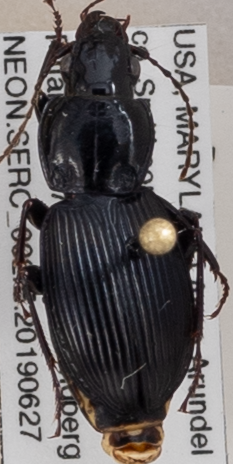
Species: Pterostichus coracinus
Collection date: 2019-09-26
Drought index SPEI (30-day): -1.928
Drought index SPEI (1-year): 1.16
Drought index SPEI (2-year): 2.09